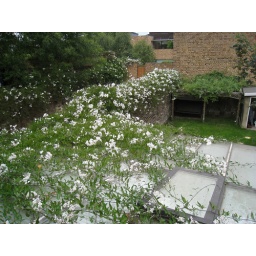
This trailing plant has taken over the gardens below Lap's window D: